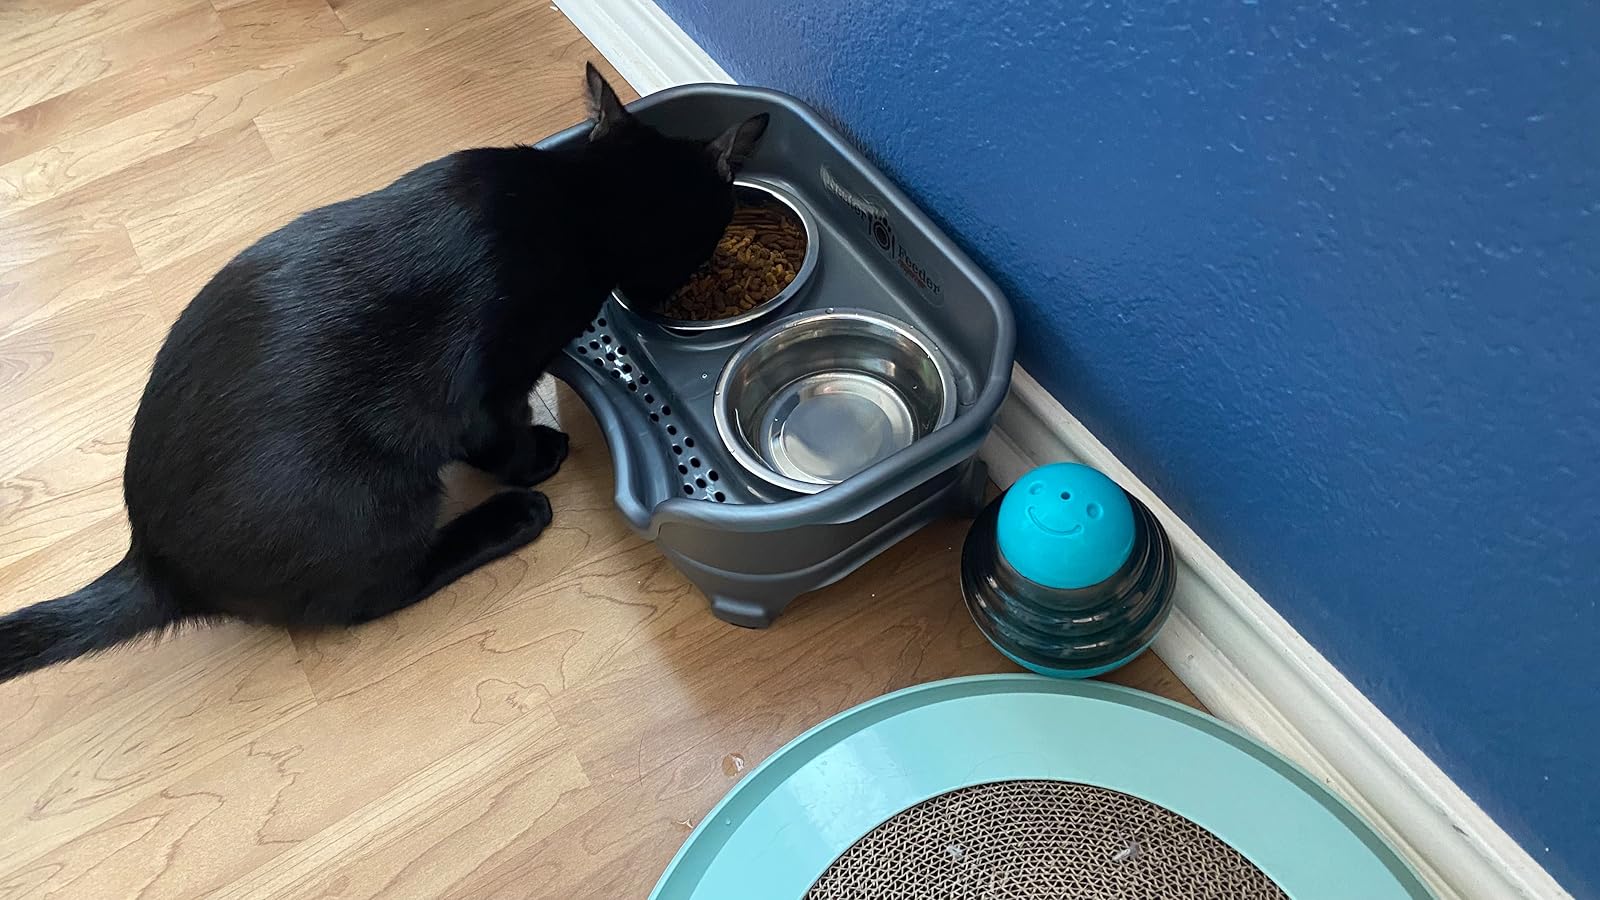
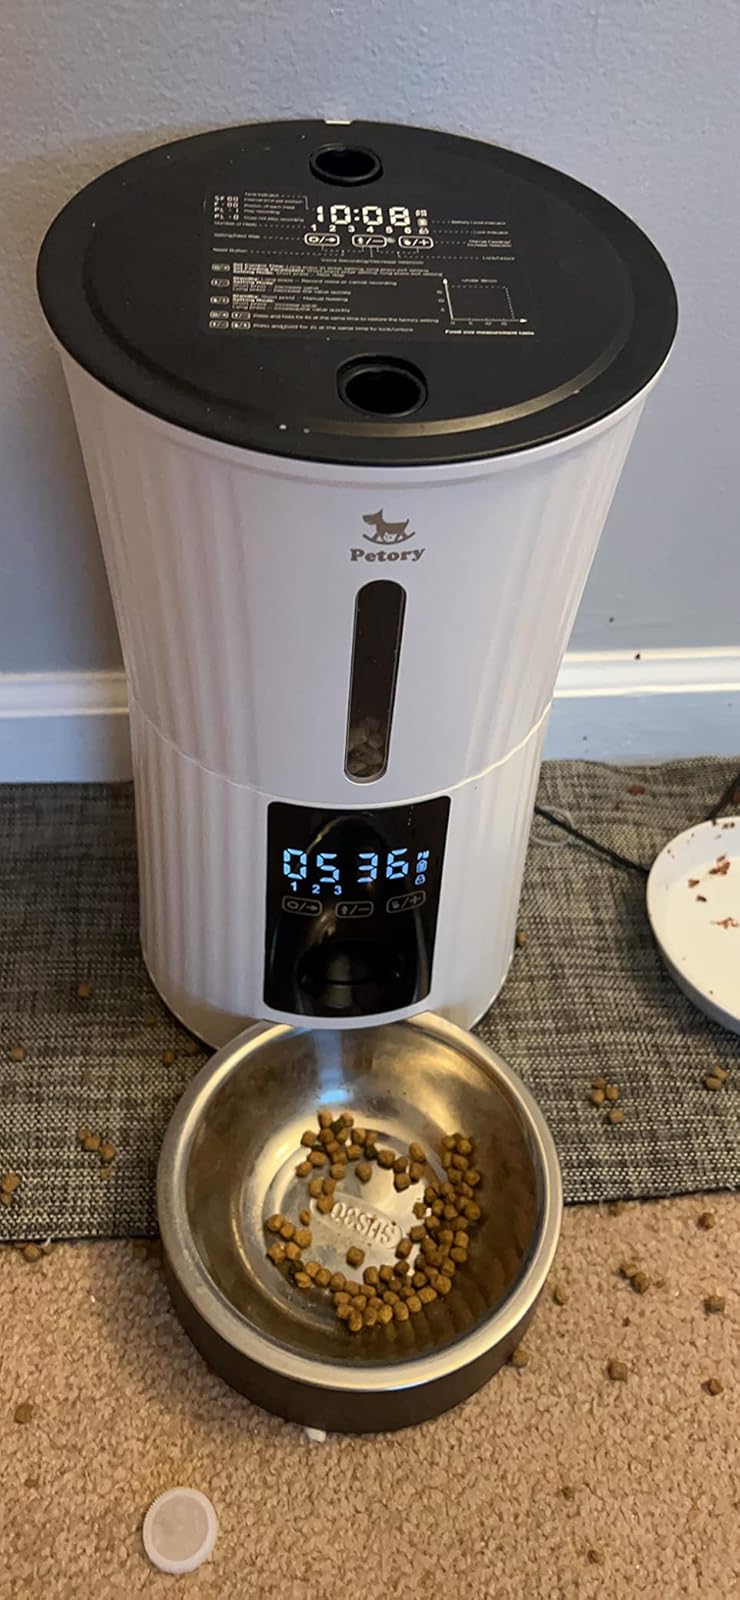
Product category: items_feeder
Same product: no